Burning Bridges (Status Quo song)

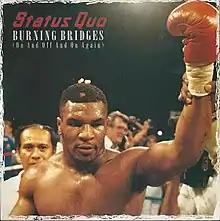
Artwork for UK vinyl releases

"Burning Bridges (On and Off and On Again)" is a single released by the British rock band Status Quo in 1988. It was included on the album "Ain't Complaining". The tune is based on the traditional English folk song "Darby Kelly".